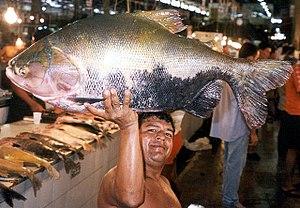
Colossoma macropomum est une espèce de poissons américains de la famille des Serrasalmidae communément appelée « pacu », « cachama » ou encore « tambaqui » et qui vit dans le bassin de l'Orénoque. Ce poisson, à la chair appréciée et à la croissante rapide, est élevé en pisciculture. C'est la seule espèce de son genre Colossoma